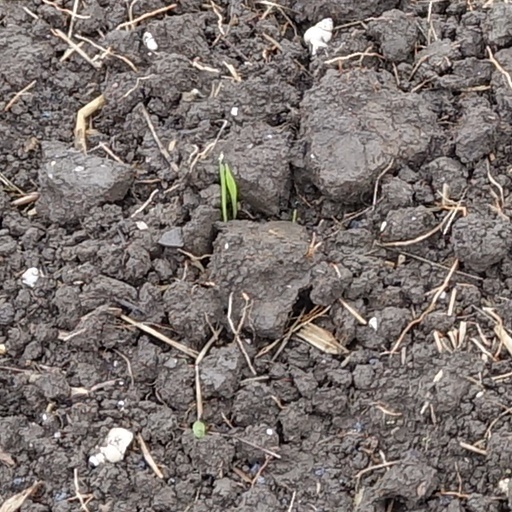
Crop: wheat